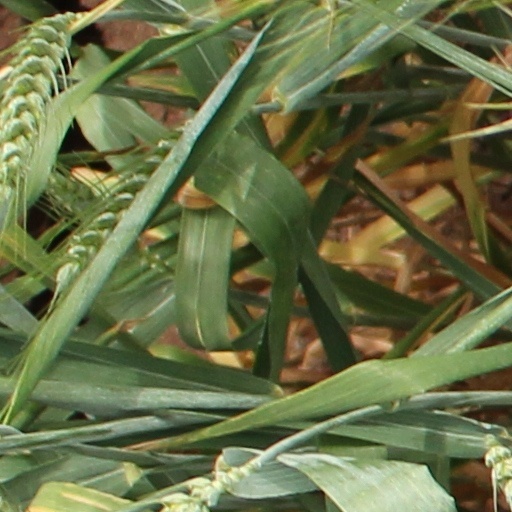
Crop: wheat